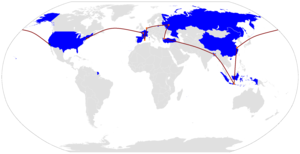
The Amazing Race, est une émission de télévision américaine dans laquelle des équipes de deux ou de quatre personnes font une course autour du monde contre d'autres équipes. L'équipe finissant première gagne un million de dollars.